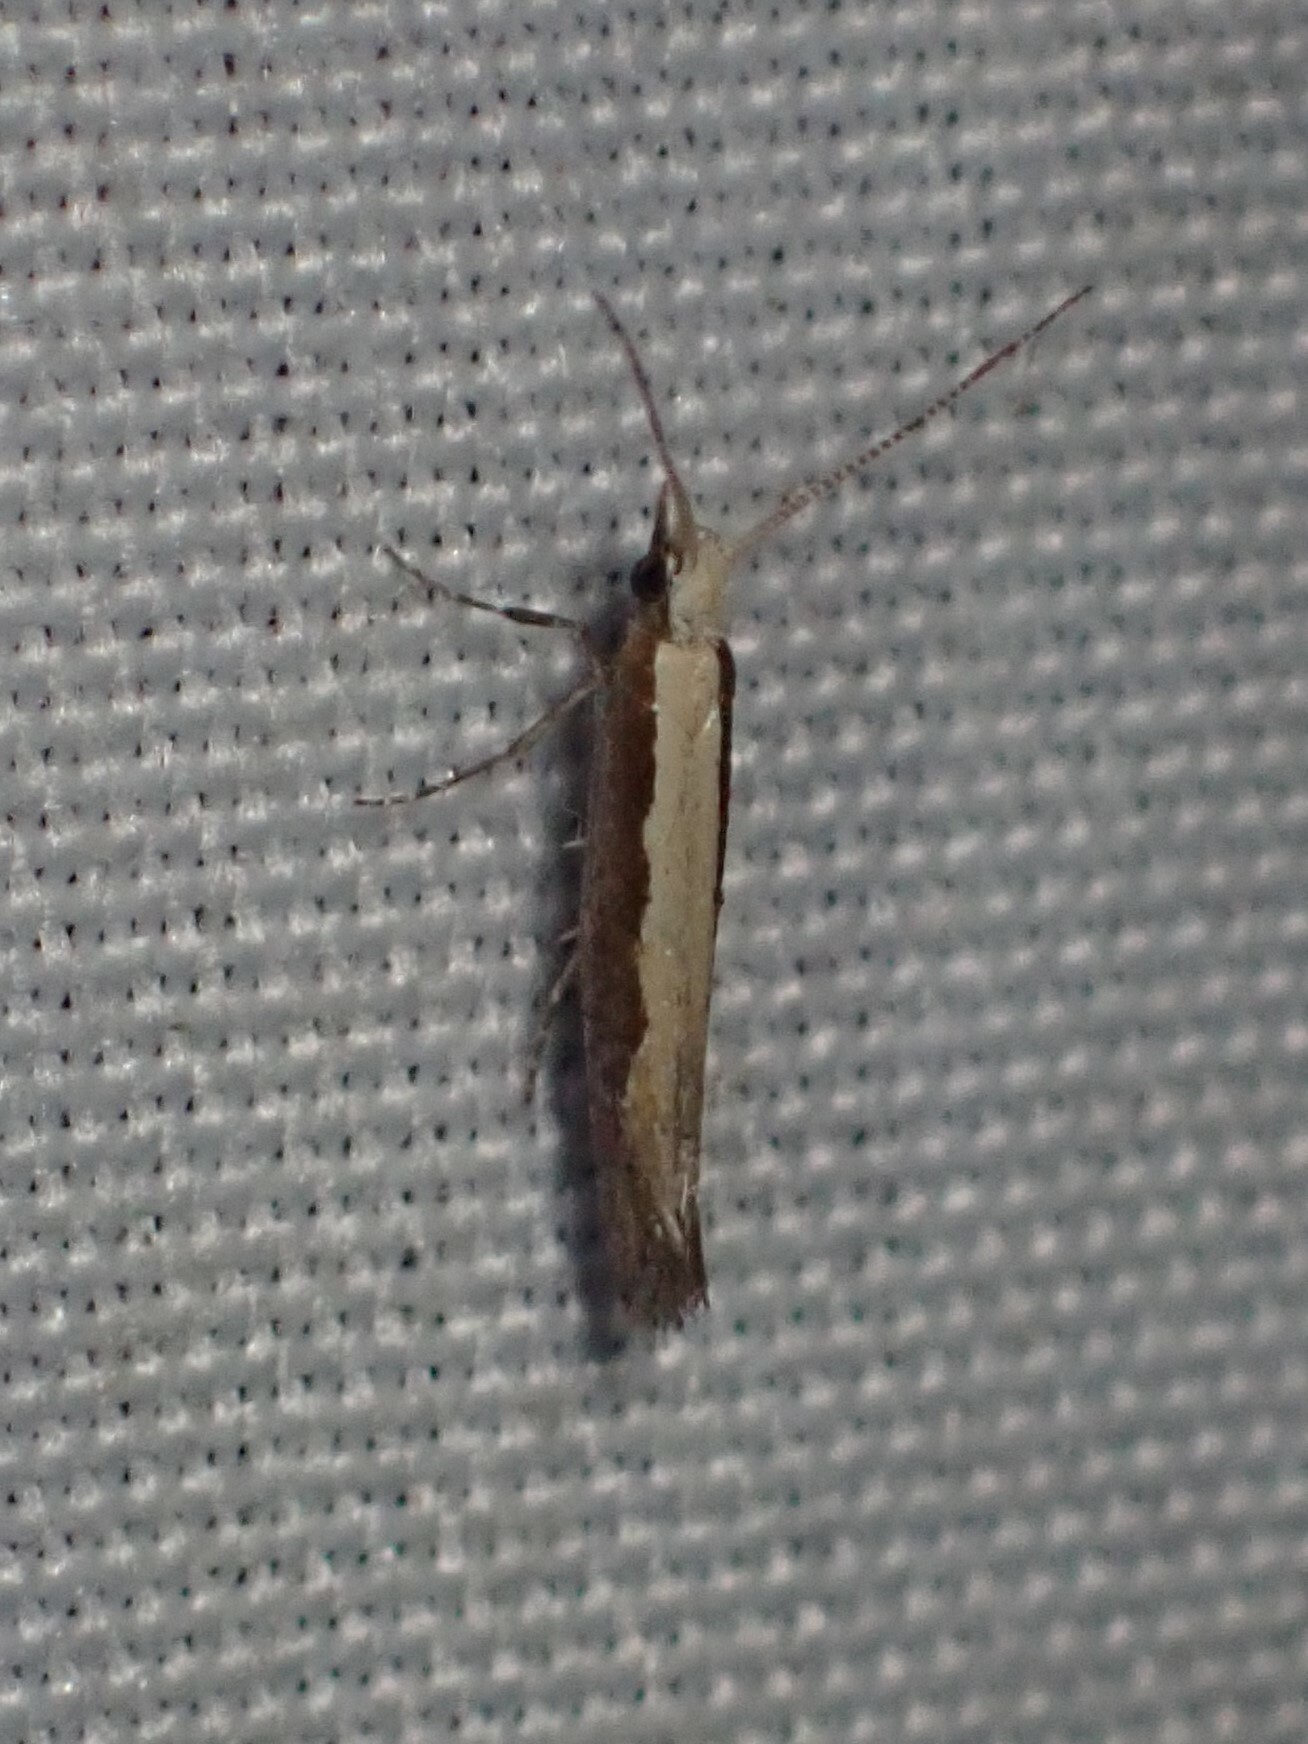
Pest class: diamondback_moth